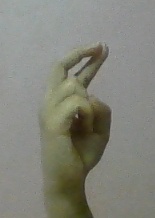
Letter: zay